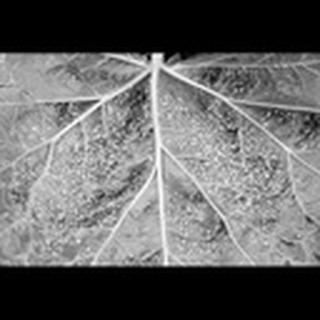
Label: cotton_aphids